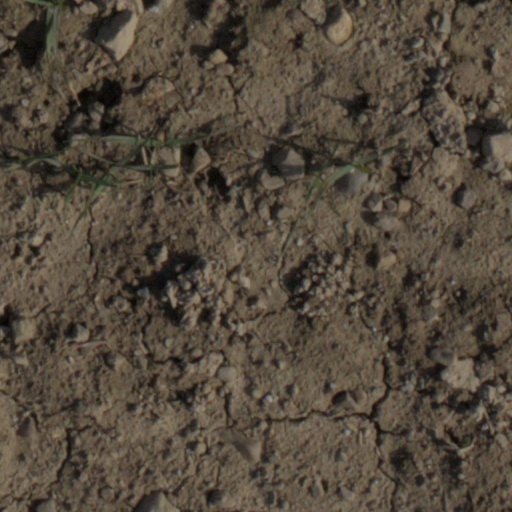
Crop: wheat